List of songs recorded by Tenacious D

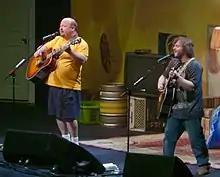
Kyle Gass (left) and Jack Black (right), the founding members of Tenacious D, have written the majority of the band's material.

Tenacious D is an American comedy rock band formed in 1994 by Jack Black and Kyle Gass. After starring in their own self-titled television series on HBO, the band released its self-titled debut album in 2001. All tracks on the album were credited to Black and Gass, with the exception of the skit "Friendship Test", written by Bob Odenkirk. For the album, Black and Gass worked with producers the Dust Brothers and a studio band featuring electric guitarist Warren Fitzgerald, bassist Steve McDonald, drummer Dave Grohl and keyboardist Page McConnell, as well as other contributors. "Tribute" and "Wonderboy" were released as singles, and the album reached number 33 on the US "Billboard" 200. A number of tracks from the album were also featured on "The Complete Master Works", the duo's first video album, which also documents a performance in London in 2002.